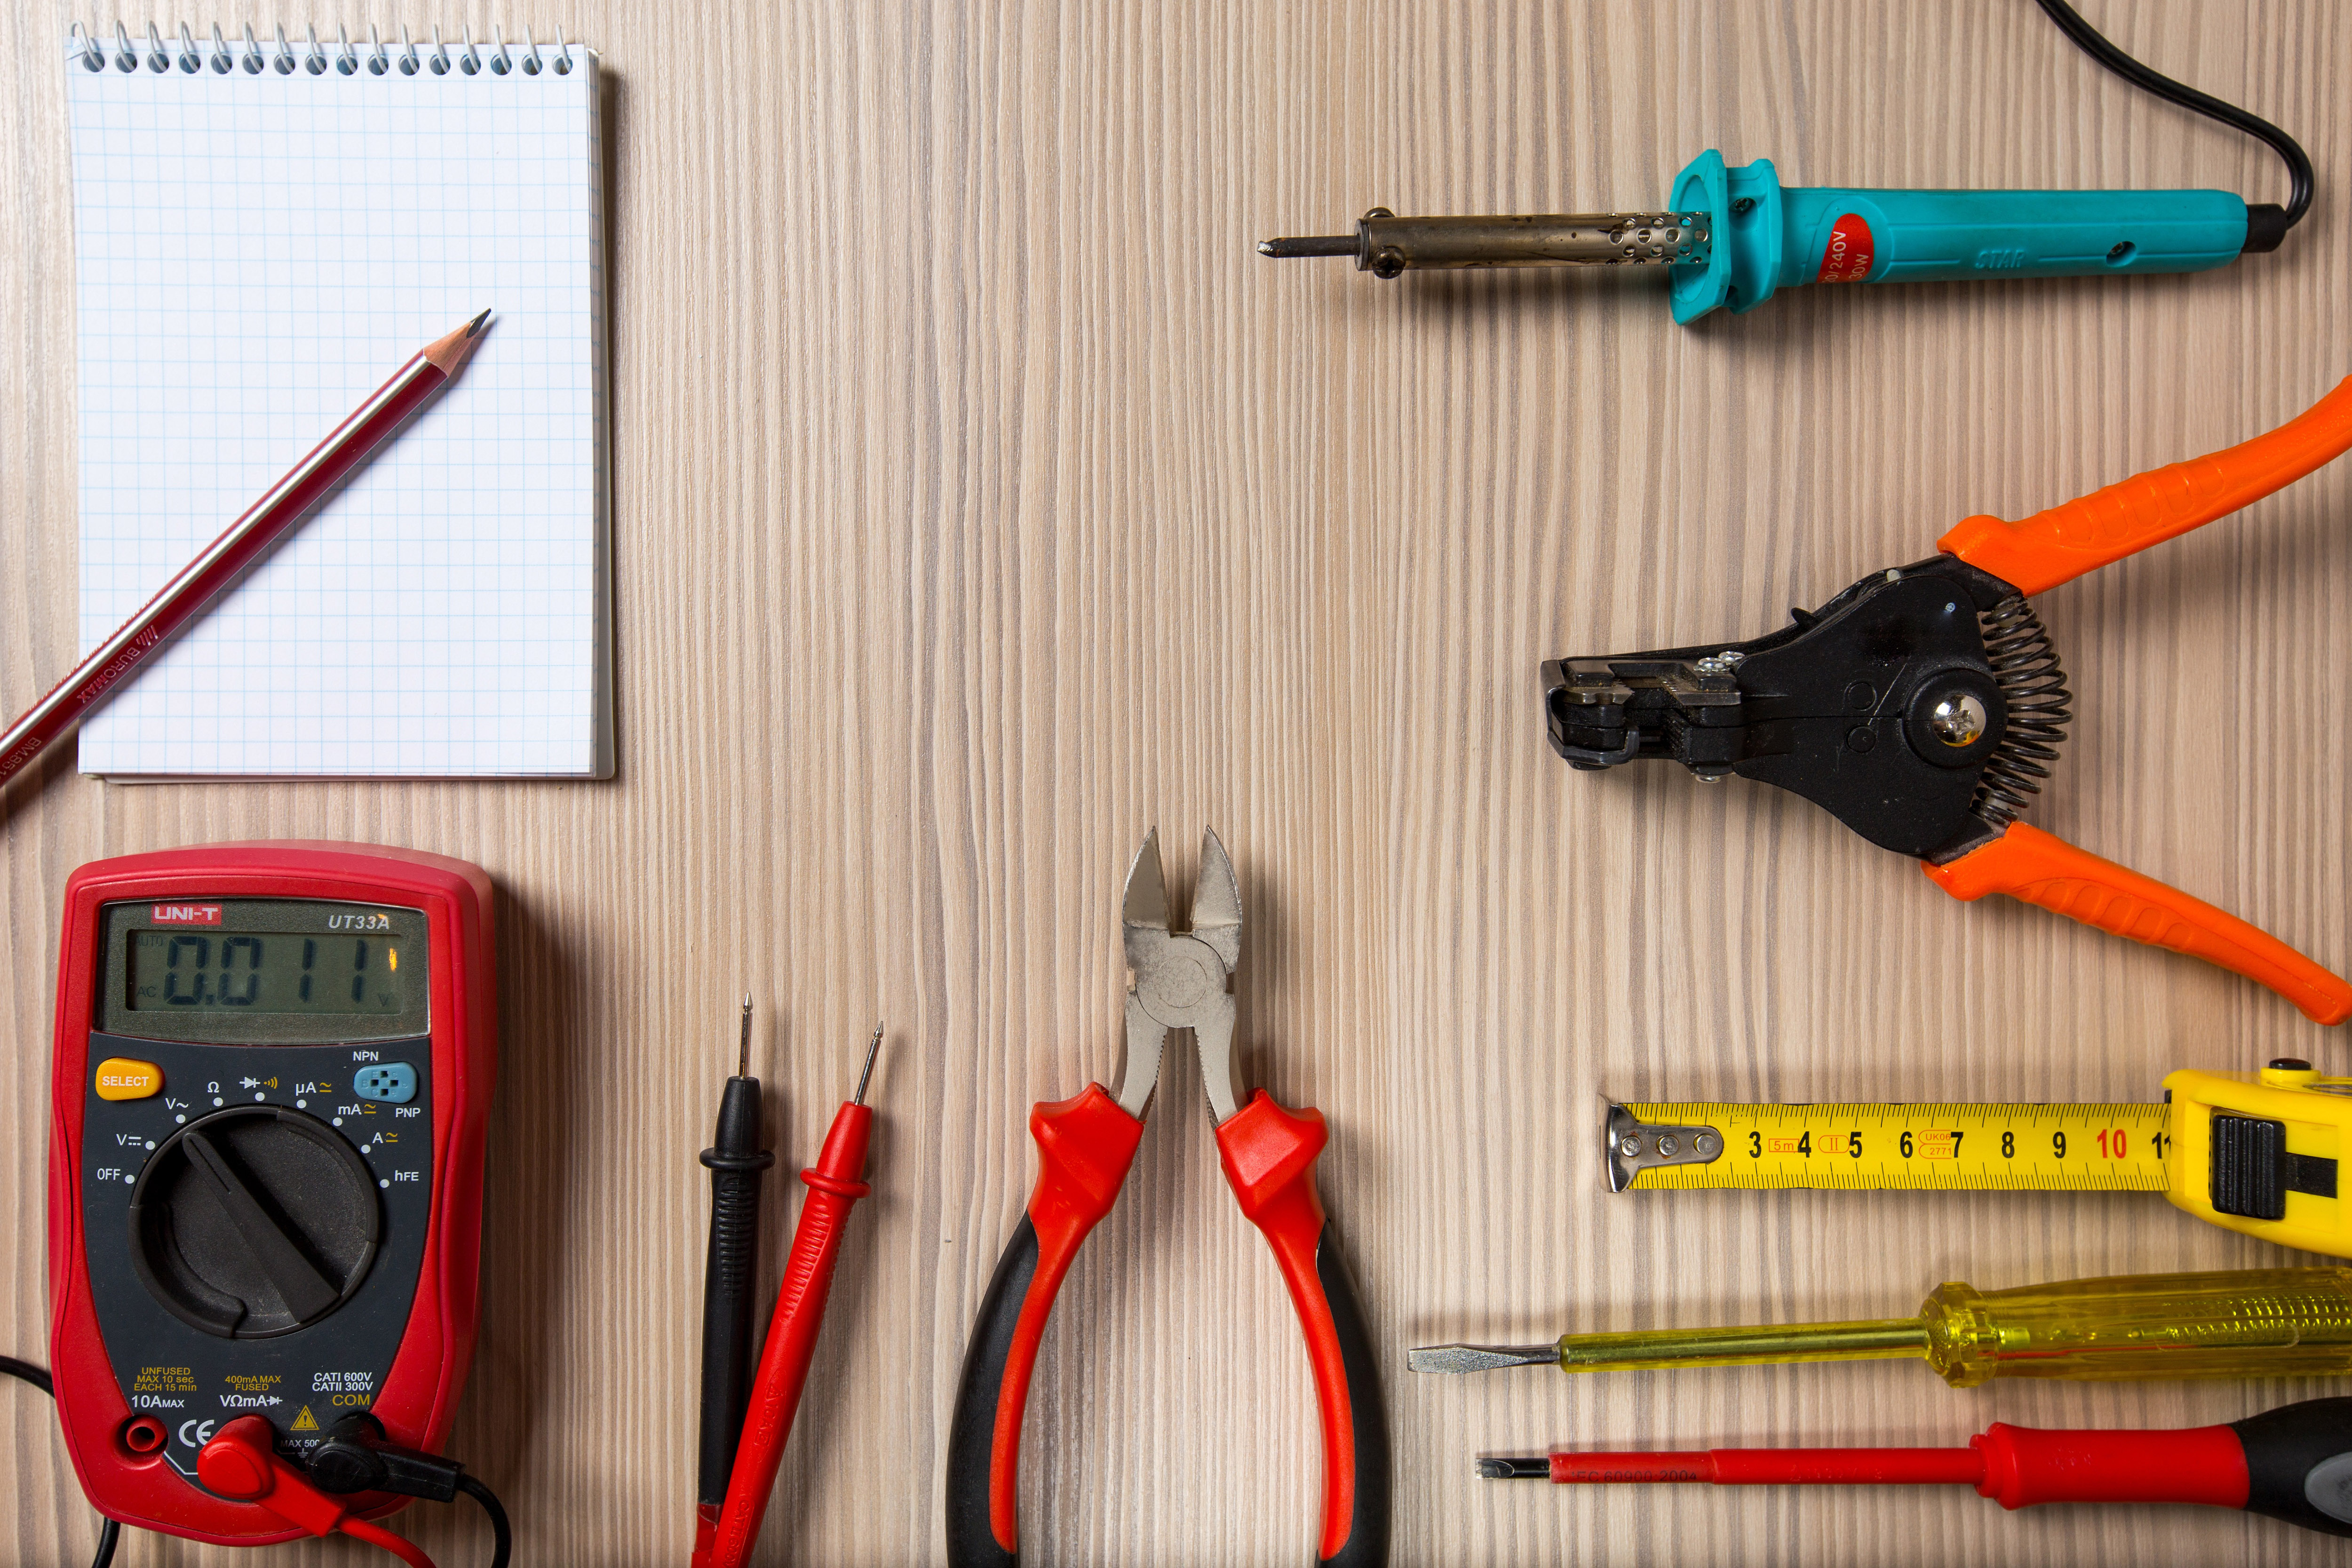
wire stripper, wire, tool, technology, electrical wiring, pliers, electronic device, cable, diagonal pliers, cutting tool, Thermocouple, lineman's pliers, screwdriver, electrical connector, electrical supply, bolt cutter, electronics accessory, hand tool, Metalworking hand tool